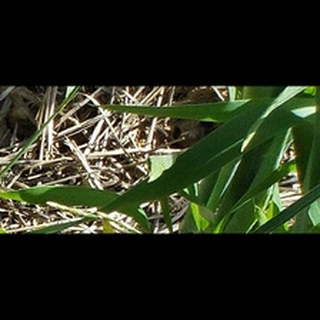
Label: healthy_wheat